House of Yusupov

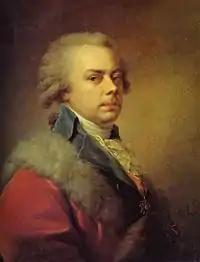
Prince Nikolai Yusupov Sr.

Boris's eldest son, Prince Nikolai Borisovich Yusupov (1751–1831), Senator, Minister of State Properties and Director of the Imperial Theatres, was a keen traveller who spoke five languages and was also a patron of the arts. Nicholas served under a series of sovereigns, including Catherine the Great, Paul I and Alexander I as a private councillor and diplomat.